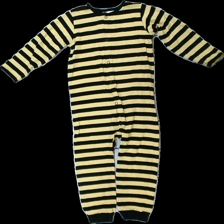
View: front
Type: Pajamas
Category: Children
Brand: H&M
Colors: Yellow, Black
Material: 100% cotton
Pattern: Striped
Cut: Regular
Size: 92
Season: All
Damage location: bottom center
Damage 2 location: middle center
Price range: 50-100
Recommended usage: Reuse
Description: randig pyjamas